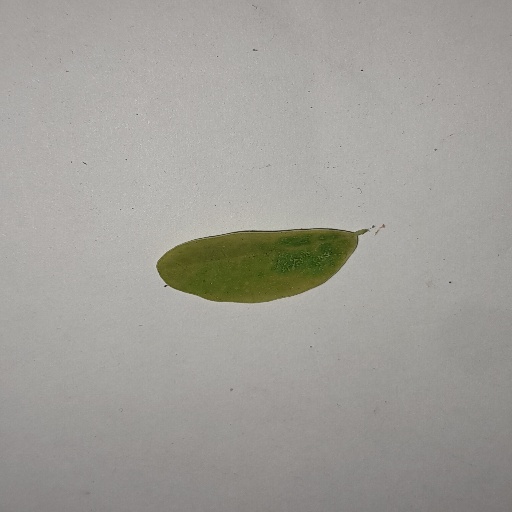
Species: Sojina
Leaf condition: Yellow Leaf